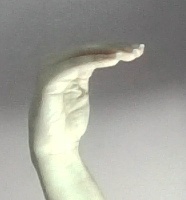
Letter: haa